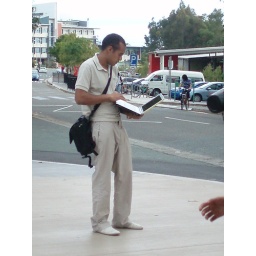
man using computer on the street in australia